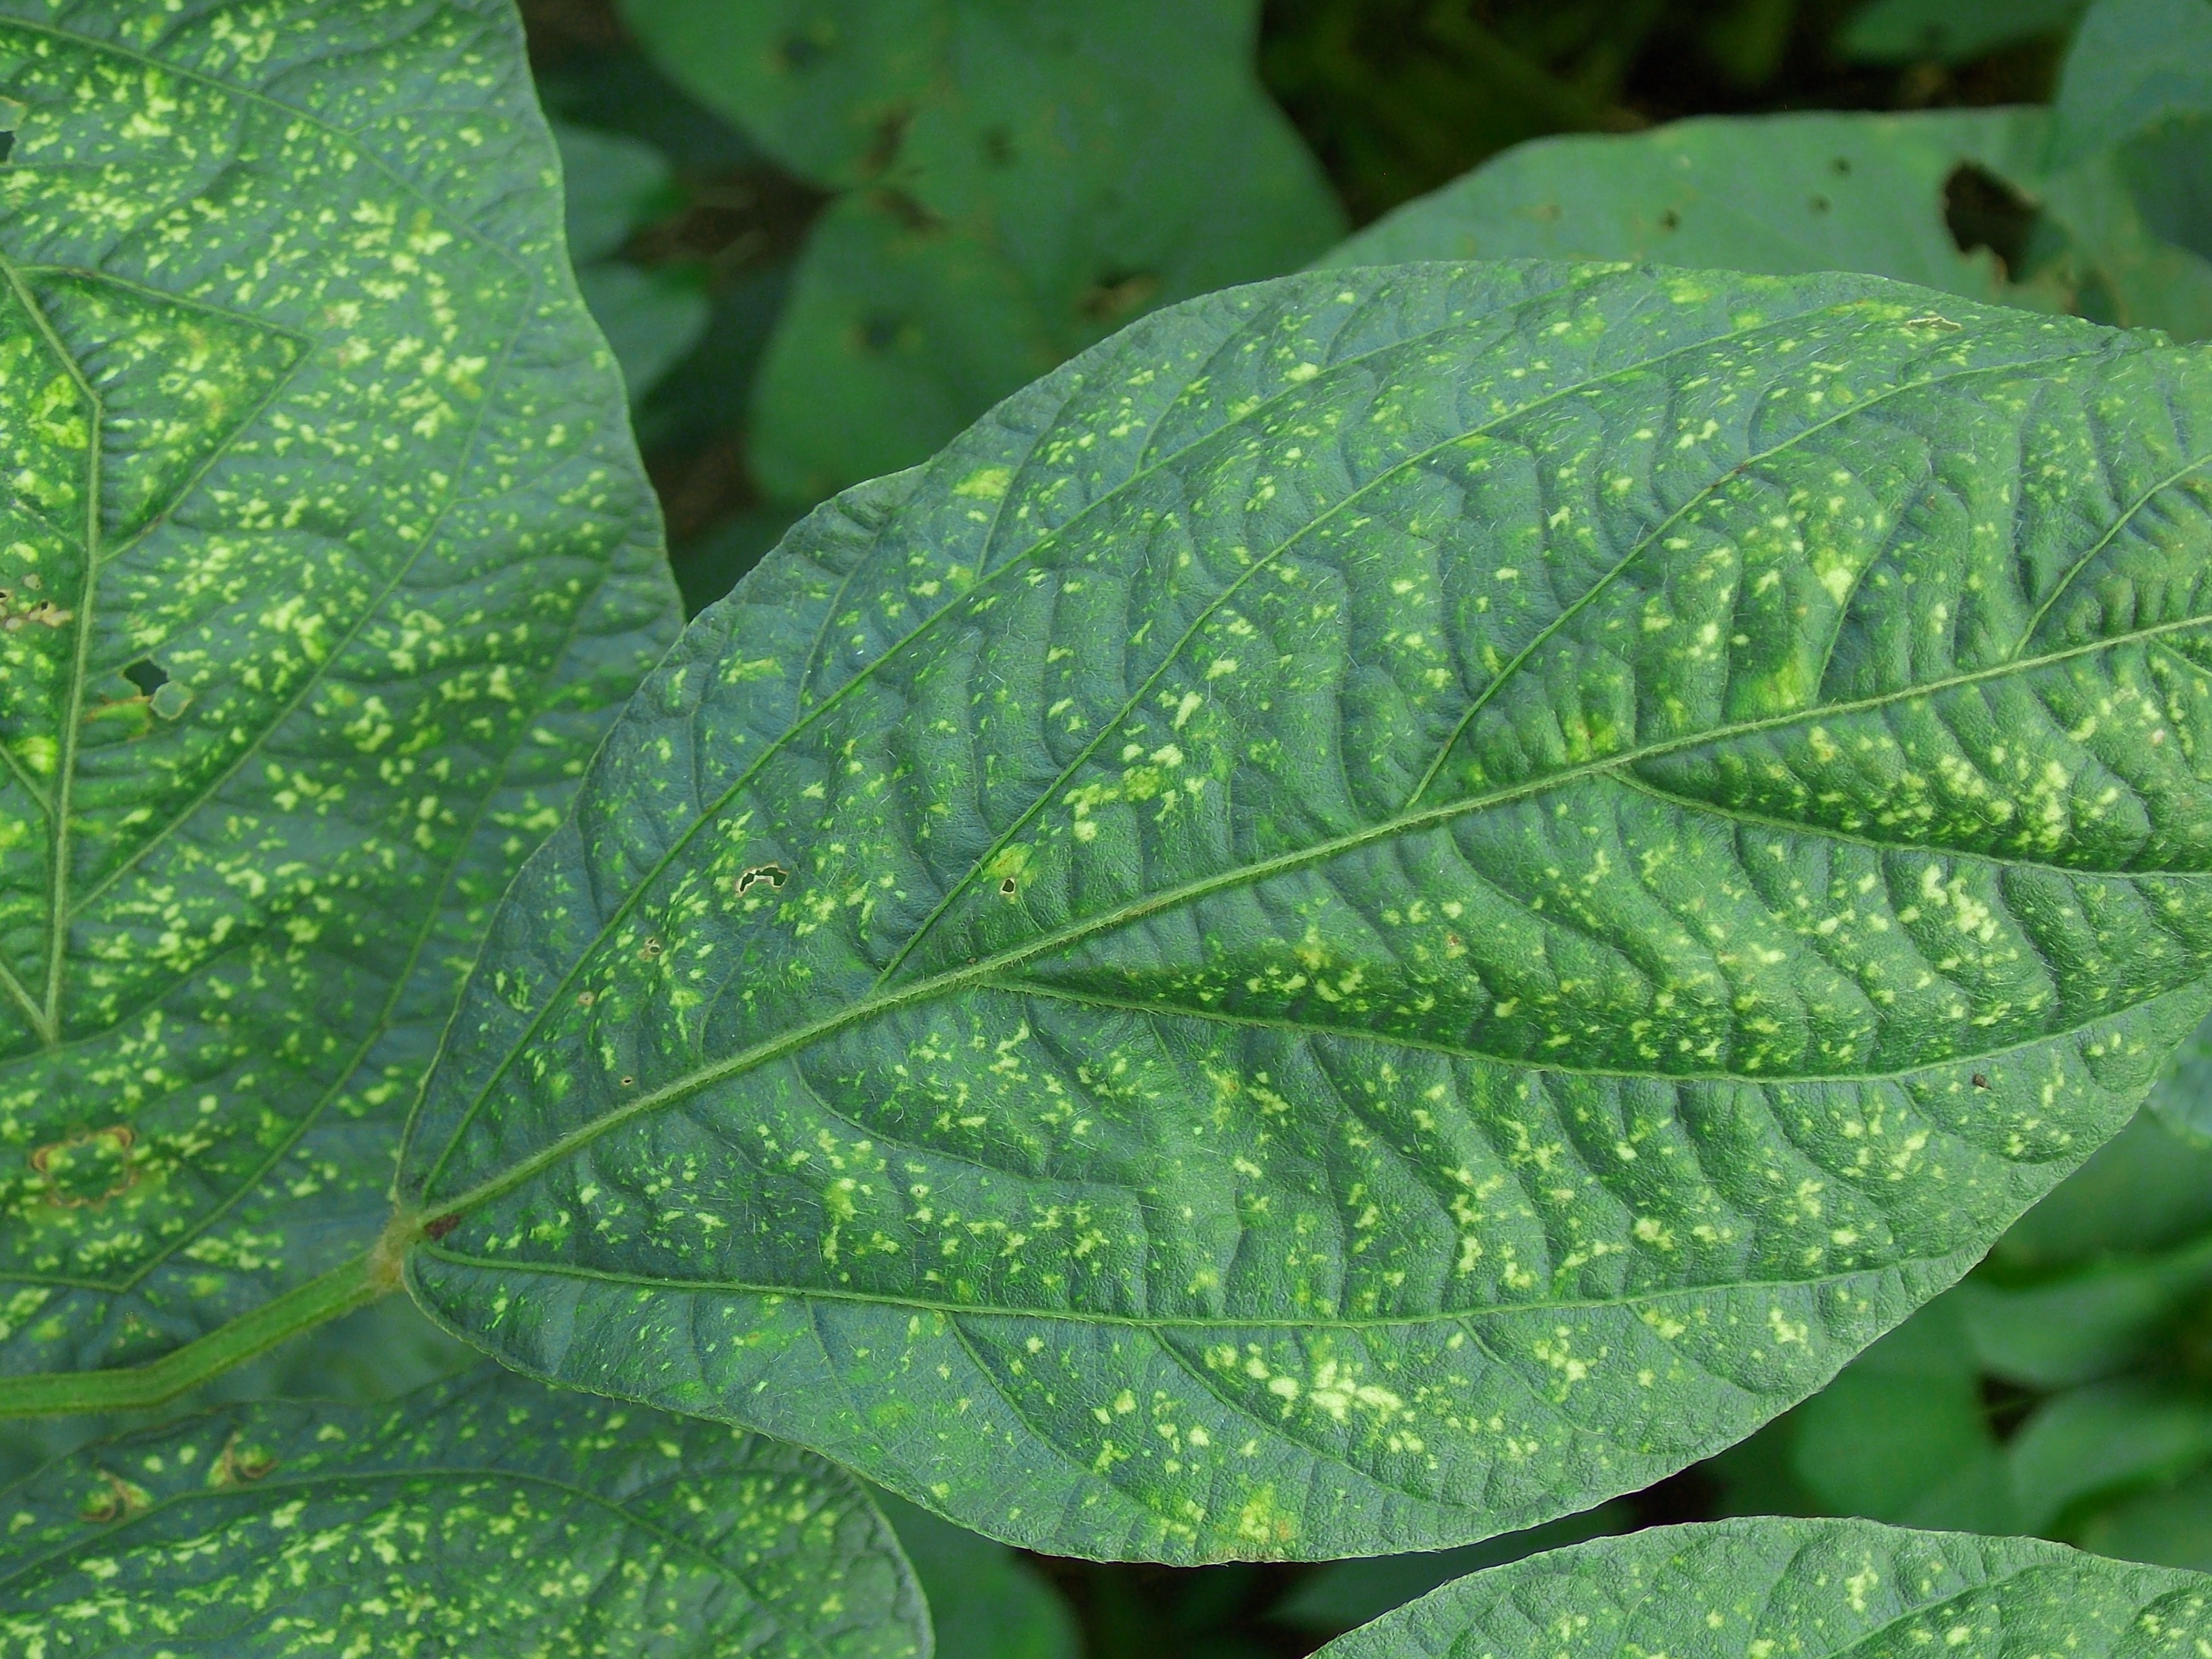
Label: Disease